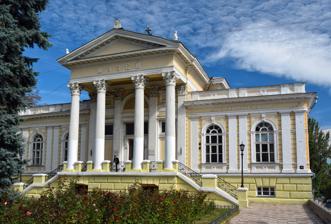
Building: Odesa Archaeological Museum
Country: Unknown
Year built: 1825
Museum in Ukraine Odesa Archaeological Museum Одеський археологічний музей Established 1825 ( 1825 ) Location 4 Lanzheronivska Street, Ukraine , Odesa Coordinates 46°29′6.13″N 30°44′38.3″E / 46.4850361°N 30.743972°E / 46.4850361; 30.743972 Collection size 160,000 Director Ihor Bruyako Website www .archaeology .odessa .ua The Odesa Archaeological Museum ( Ukrainian : Одеський археологічний музей ) is one of the oldest archaeological museums in Ukraine . It was founded in 1825; the current museum building was completed in 1883 according to a design by Polish architect Feliks Gąsiorowski. The museum's address is 4 Lanzheronivska Street, 65026, Odesa , Ukraine. History Founded in 1825 as the "Odessa City Museum of Antiquities" by Ivan Blaramberg . Its development was facilitated by the Imperial Odessa Society of History and Antiquities, which had the right to conduct excavations in the south Russian Empire . The first director of the museum was Ivan Blaramberg In 1913–1919 the museum was headed by Boris Varneke In 1930–1932 the director of the museum was Mikhail Boltenko In 1936–1937 Tikhon Vnukov was the director of the museum In 1959–1961 Moses Sinitsyn headed the archaeological museum. Since 1997, the Odesa Archaeological Museum has functioned not only as a museum but also as an institute for scientific research into the archaeology of early human settlement in the Northern Black Sea region and the archaeology of the Middle Ages . The museum conducts expositions, restorations and publishing activities. Exhibition activity The main fund of the museum is the largest collection of sources on the ancient history of the Northern Black Sea coast, it has more than 170 thousand archaeological sources of ancient history of southern Ukraine from the Stone Age to the Middle Ages , including 55 thousand coins, the only collection of monuments in Ukraine of Ancient Egypt , the largest collection of ancient rarities in the country. The best examples of ancient sculpture are exhibited in the lobby of the building, specially built for the Public Library in 1883. The first two halls display materials covering the period from the advent of man to the second millennium BC . Of particular interest are finds from settlements and cemeteries of the Humelnytsia, Trypillia , and Usatovo cultures , burial mounds, and Bronze Age treasures, such as the Antonivsky Treasure. Sculpture group "Laokoon" at the entrance to the museum The "Golden Pantry" of the museum exhibits real things made of precious metals, the oldest of which date back to the beginning of the second millennium BC. Decorations from Scythian and Sarmatian cemeteries, medieval burials of nomads, and products of Slavic craftsmen attract attention. Out of the 50,000 coins stored in the museum, the rarest of gold and silver minted in ancient Greece , Rome , Byzantium , and Kyivan Rus are on display. In particular, the "gold coin" of Prince Volodymyr , one of the two in Ukraine and of 11 known, is on the display. The collection of Egyptian antiquities is the third largest in the former USSR . Wooden and stone sarcophagus , funeral utensils, stone slabs and fragments of papyrus with hieroglyphs are of interest here. Research activities The museum conducts extensive archaeological researches on many monuments of the Eneolithic and Bronze Ages (for example, the settlement of the late Trypillia culture Usatovo, Mayaki). Monuments of the Early Iron Age in the lower reaches of the Danube (Orlivka-Kartal), ancient times – on the banks of the Dniester estuary (the city of Nikonion ), Odesa Bay – Tiligula are also studied. The museum expedition is conducting research on Snake Island . The scientific activity of the museum is reflected in numerous publications, scientists of the museum maintain active scientific ties with Ukrainian and foreign colleagues. Joint research activities are conducted with specialists from Bulgaria , Great Britain , Greece , Denmark , Egypt , Germany , Poland , Romania , France and others. The museum participates in exhibitions abroad. In the 1920s and 1930s there was a postgraduate course at the museum, in which future famous Odesa researchers studied (Virkau M.M., Sinitsyn M.S. and others). Gallery Pottery of Ancient Greece Marble bull, Niconium Terracotta and bronze figurines, Bosporan Kingdom Funeral stele from Olbia Head of Hera from Olbia Ancient Egyptian sarcophagus References